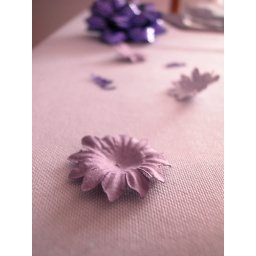
Found on the table decorated in white and purple.Miranda's birthday Feb.'08